Patrol Air Cushion Vehicle

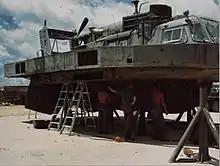
Men of the 9th Infantry Division repair a damaged PACV, 18 July 1968

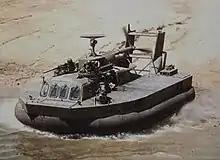
A US Army ACV patrolling the Mekong River

Navy PACVs were deployed in Operations Game Warden and Market Time, the Navy's operations to deny Viet Cong access to resources in the Mekong Delta and prevent North Vietnamese weapons, fighters, and supplies from entering South Vietnam, respectively. The PACVs were deemed unsuitable for Operation Game Warden because of their "mechanical unreliability" and the limitations imposed on them by terrain. As a result, they were removed from the operation and transferred to another Navy unit, CTF 117. They were also found unsuitable for Market Time operations after serving in that operation from 20 September to 17 October 1966, due to their high noise, low visibility, high cost, and limited utility on the high seas or in narrow waterways. In November 1966, the Navy PACVs were used to great effect in Operation Quai Vat (Vietnamese for "Monster", which was what the Viet Cong called the PACVs). In the operation on the Plain of Reeds, conducted jointly with Vietnamese Civilian Irregular Defense Group (CIDG) troops and Army helicopters and special forces, the PACV force brought its speed and firepower to bear on the Viet Cong, killing at least 23 of them, destroying 70 of their sampans and an equal number of their structures, taking many prisoners, and capturing their supplies. This demonstration of combat prowess in the marshy terrain in southwestern Vietnam formed the basis for stationing the Army ACVs in the Plain of Reeds along the South Vietnamese/Cambodian border. An Army evaluation found that in the Plain of Reeds, "any mission requiring ground operations can best be accomplished by ACV unts," particularly reconnaissance, light assaults, infantry transport, canal security, cordoning off areas to prevent escape, and patrolling. Though the loud noise of the PACVs was an issue, their speed made up for it in this otherwise difficult terrain, especially during the monsoon season. The PACV could clear rice paddy dikes and other solid obstacles up to high and negotiate slopes of up to . However, the PACV did not perform well in the dry season, with an Army evaluation noting that "The wetter the season, the better for vehicle operations".